Mesoplasma florum riboswitch

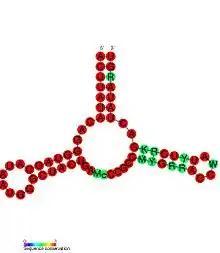
Predicted secondary structure and sequence conservation of MFR

Riboswitches are cis-acting regulatory elements located within the 5’UTR of mRNA transcripts. These regulatory elements bind small molecules which results in a conformational change within the 5’UTR of the mRNA. The changes in the mRNA secondary structure subsequently result in changes in the expression of the adjacent open reading frame.